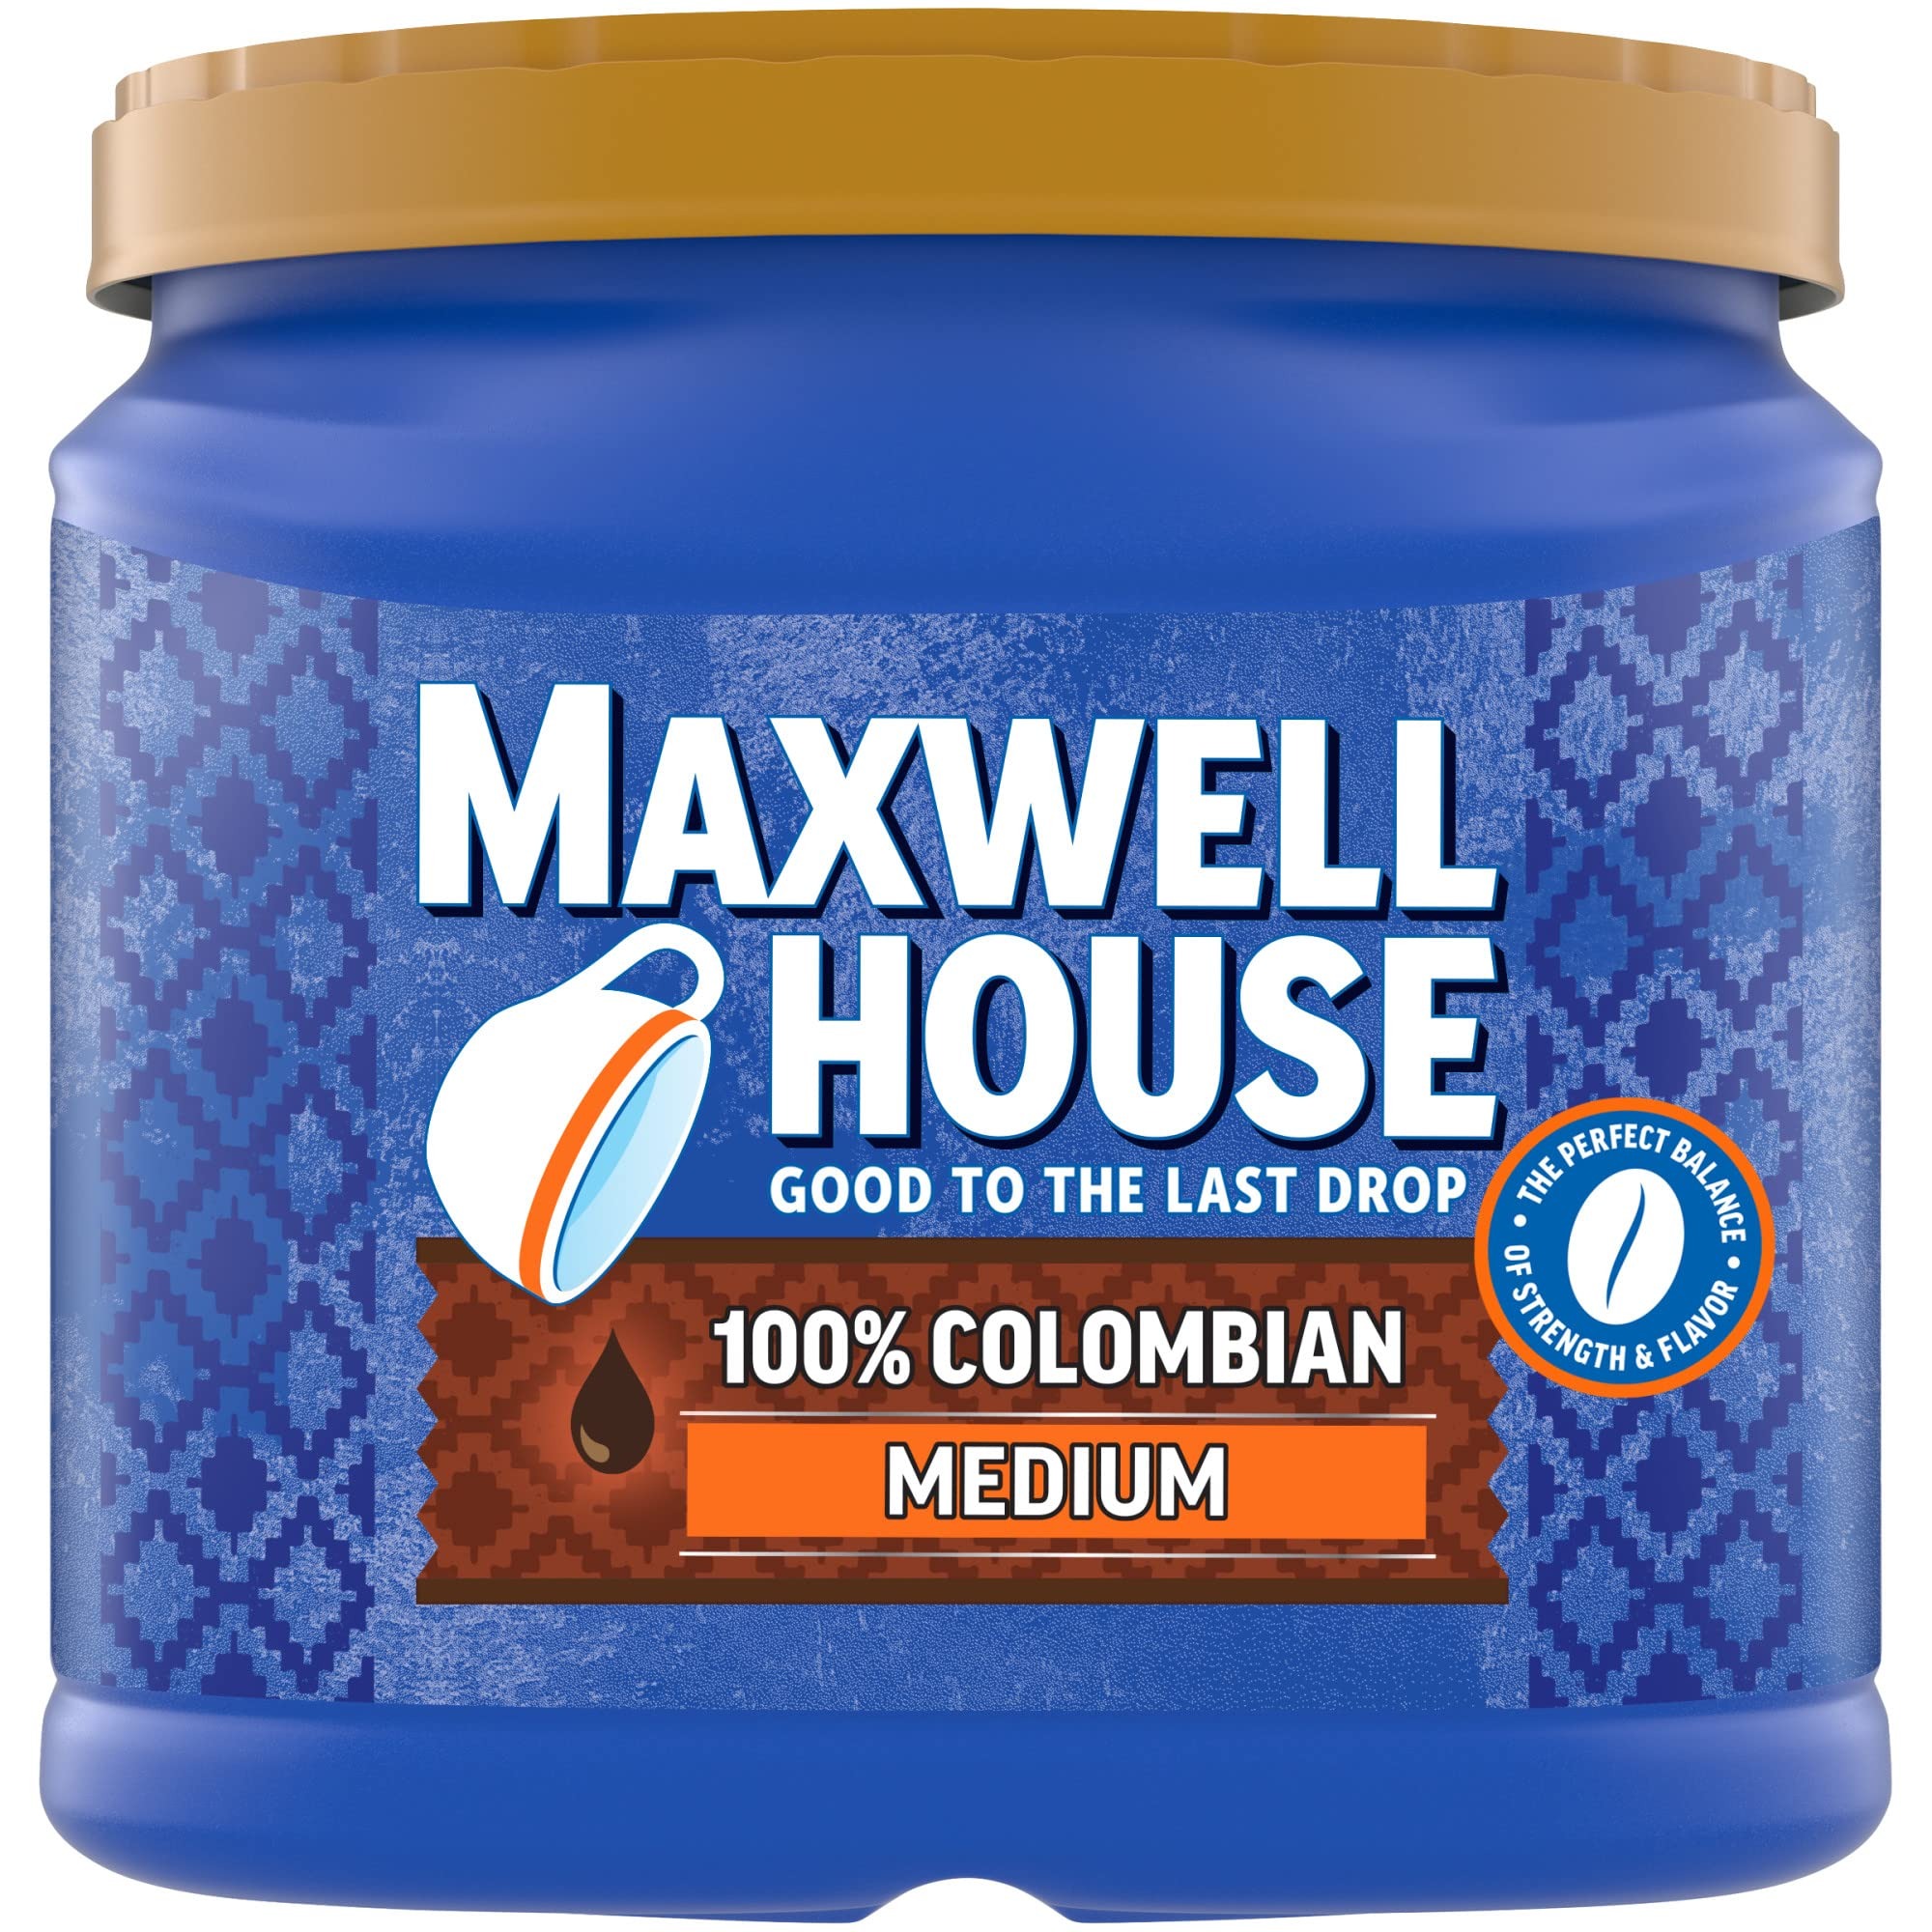
Item Name: Maxwell House Medium Roast 100% Colombian Ground Coffee, 24.5 oz. Canister
Bullet Point 1: One 24.5 oz. canister of Maxwell House Medium Roast 100% Colombian Ground Coffee
Bullet Point 2: Medium roast ground coffee has a balanced body with deep, robust flavor
Bullet Point 3: Maxwell House Medium Roast 100% Colombian Ground Coffee has a consistently great taste
Bullet Point 4: Made with 100% real Colombian coffee beans
Bullet Point 5: Great served black or with cream and sugar. Try it with Maxwell House International Cafe as creamer
Bullet Point 6: Perfect for use in automatic drip coffee makers
Bullet Point 7: Packaged in a resealable canister to lock in flavor
Value: 24.5
Unit: Ounce

Price: 17.39